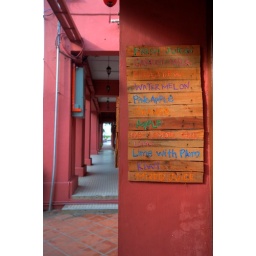
Colourful fruit juice sign in a 5 foot walkway